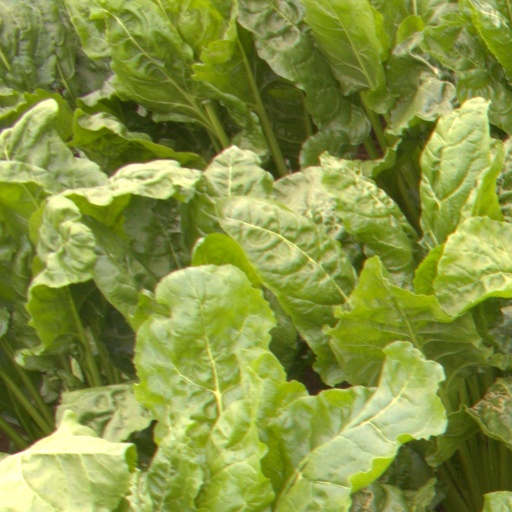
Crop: sugar beet